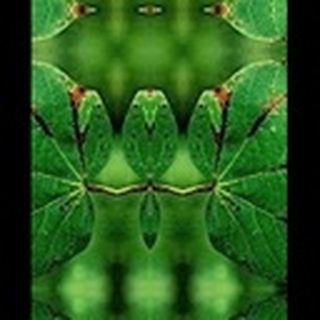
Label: cotton_bacterial_blight